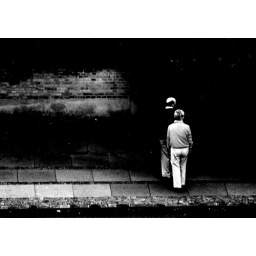
Urban glances in the black and white half-light.